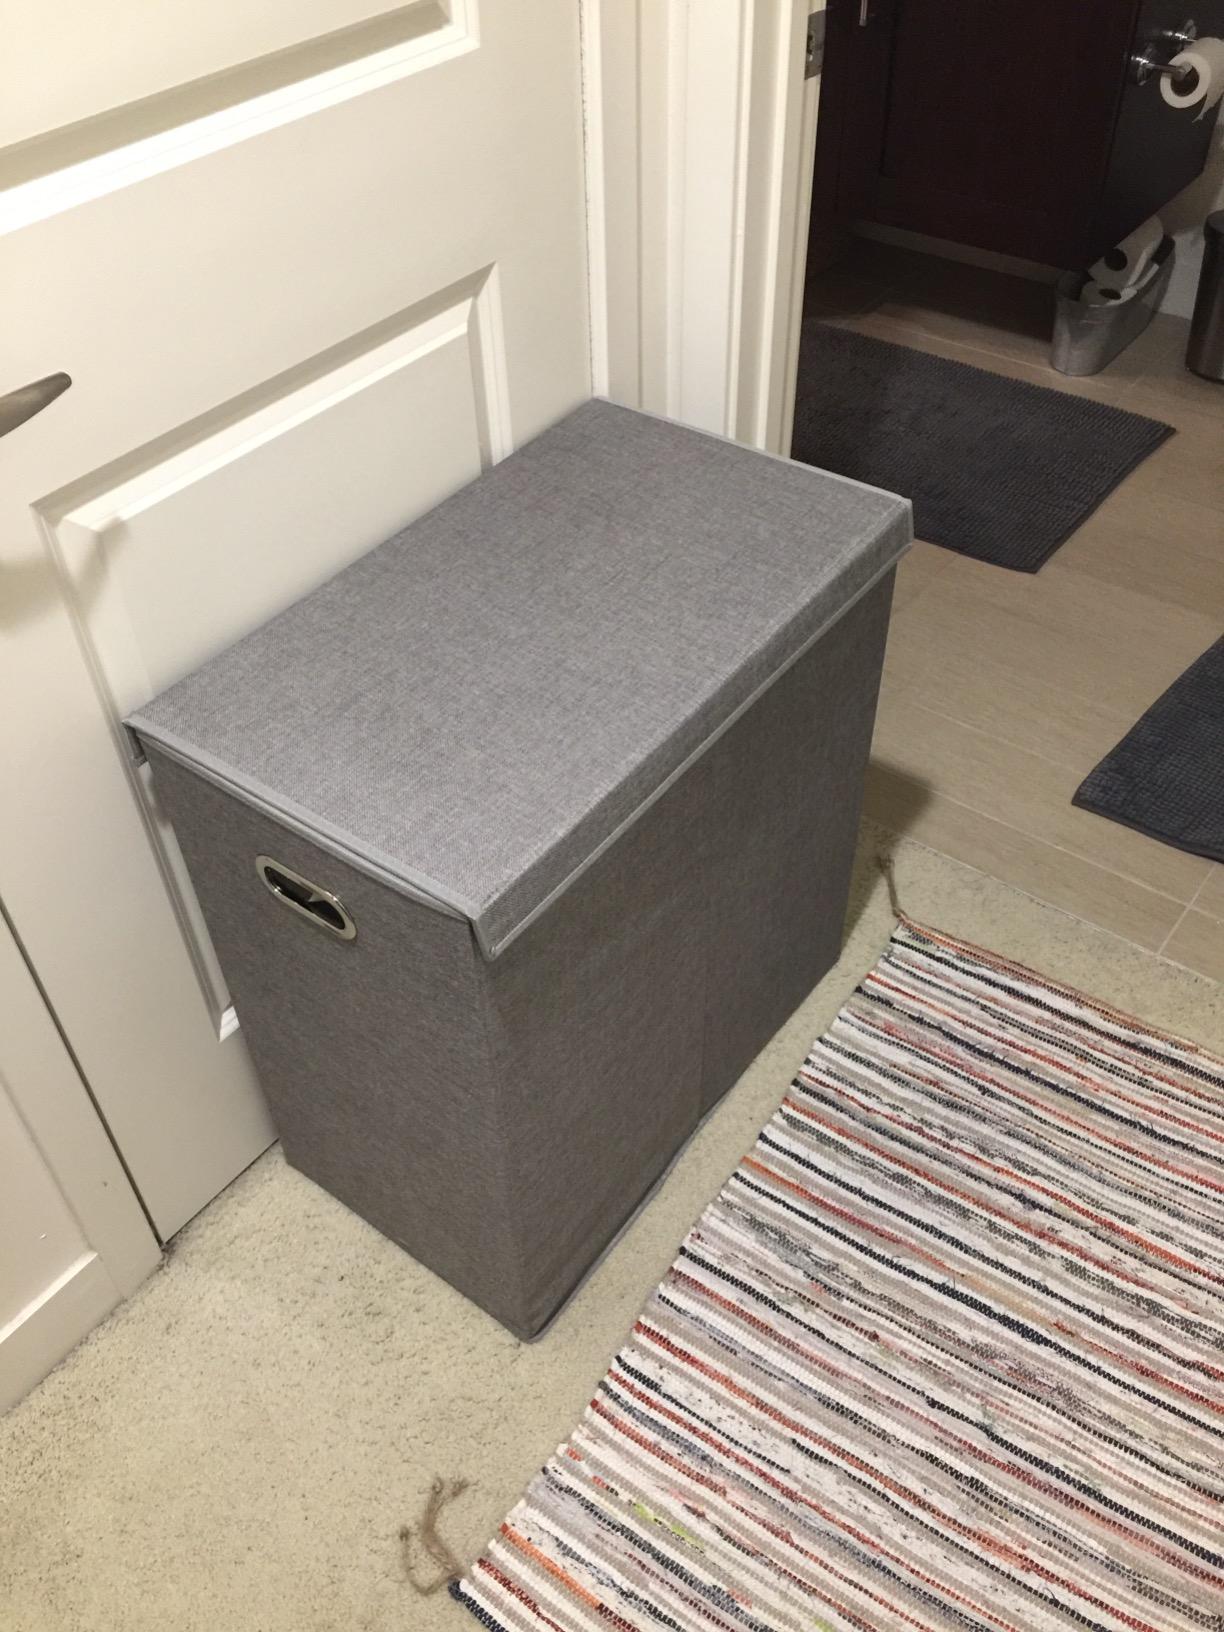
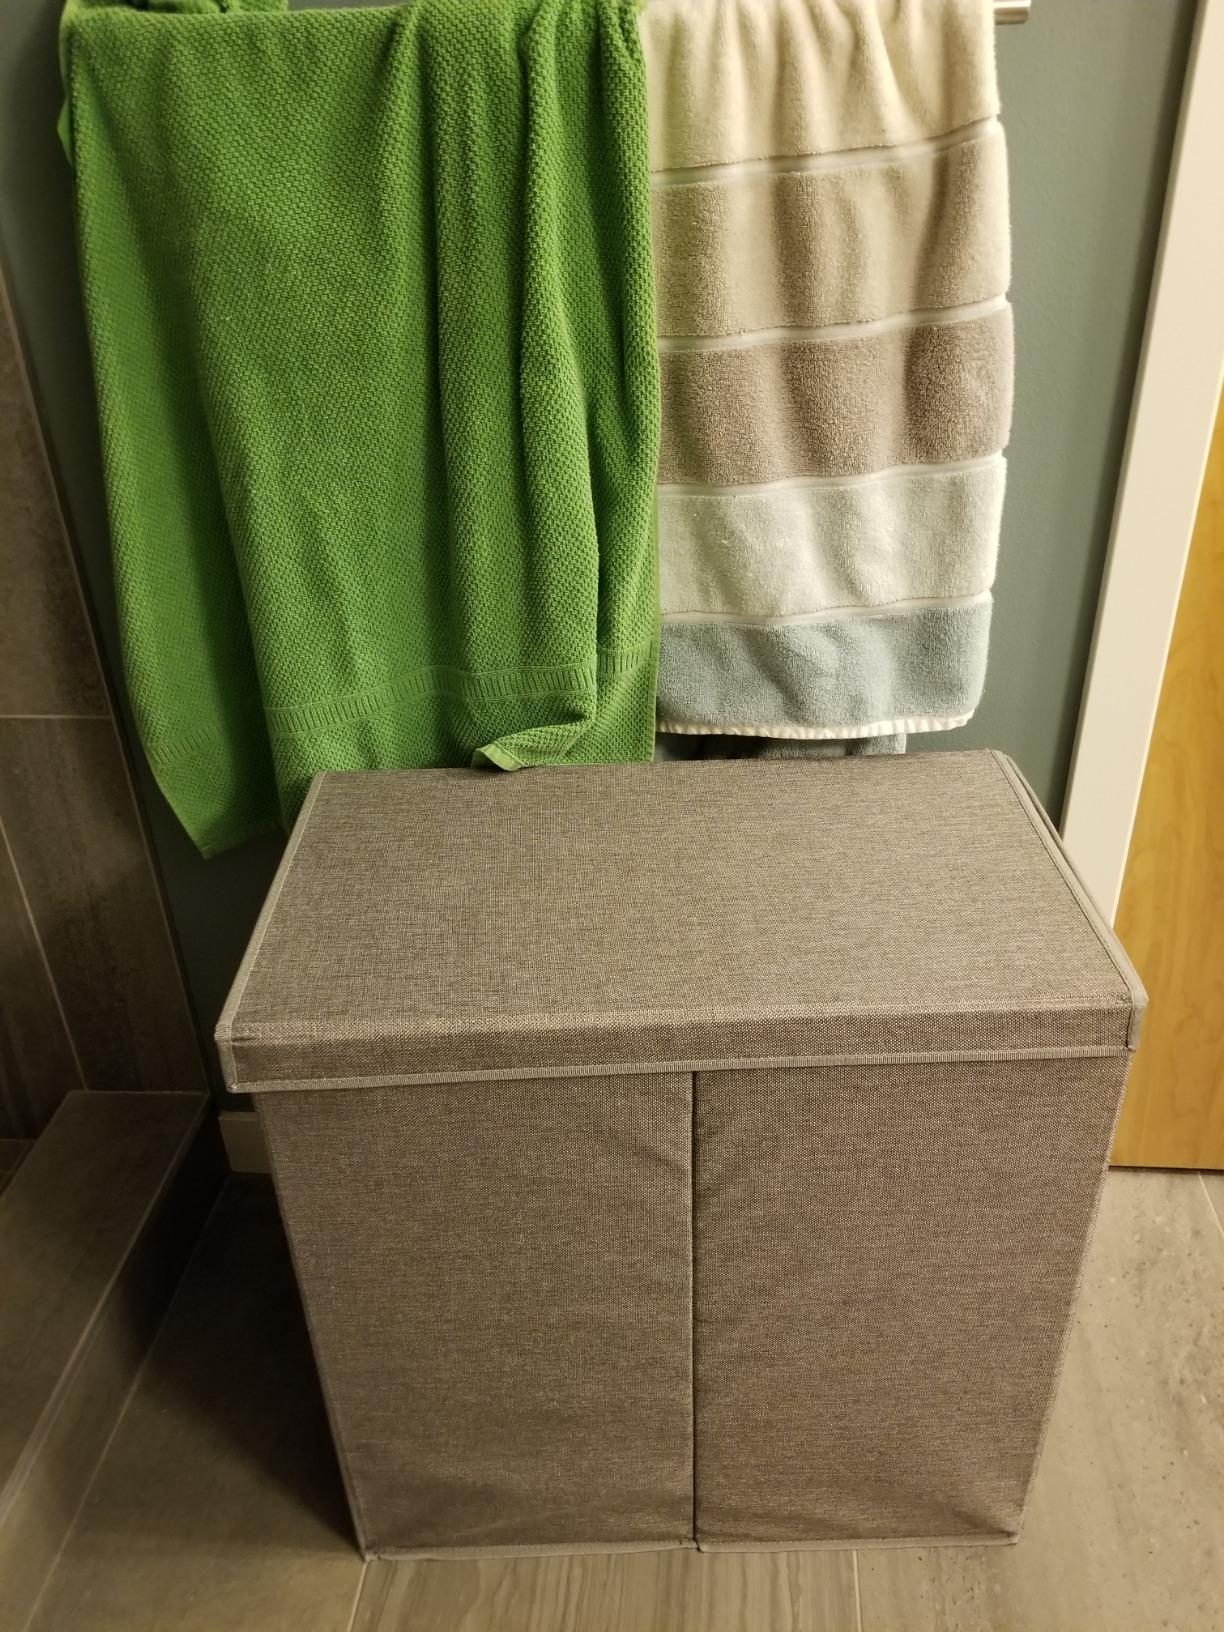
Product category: items_hamper
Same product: yes